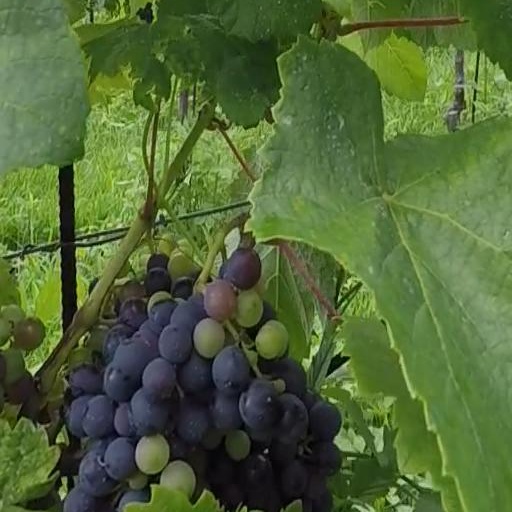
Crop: grape